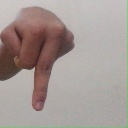
अक्षर: प